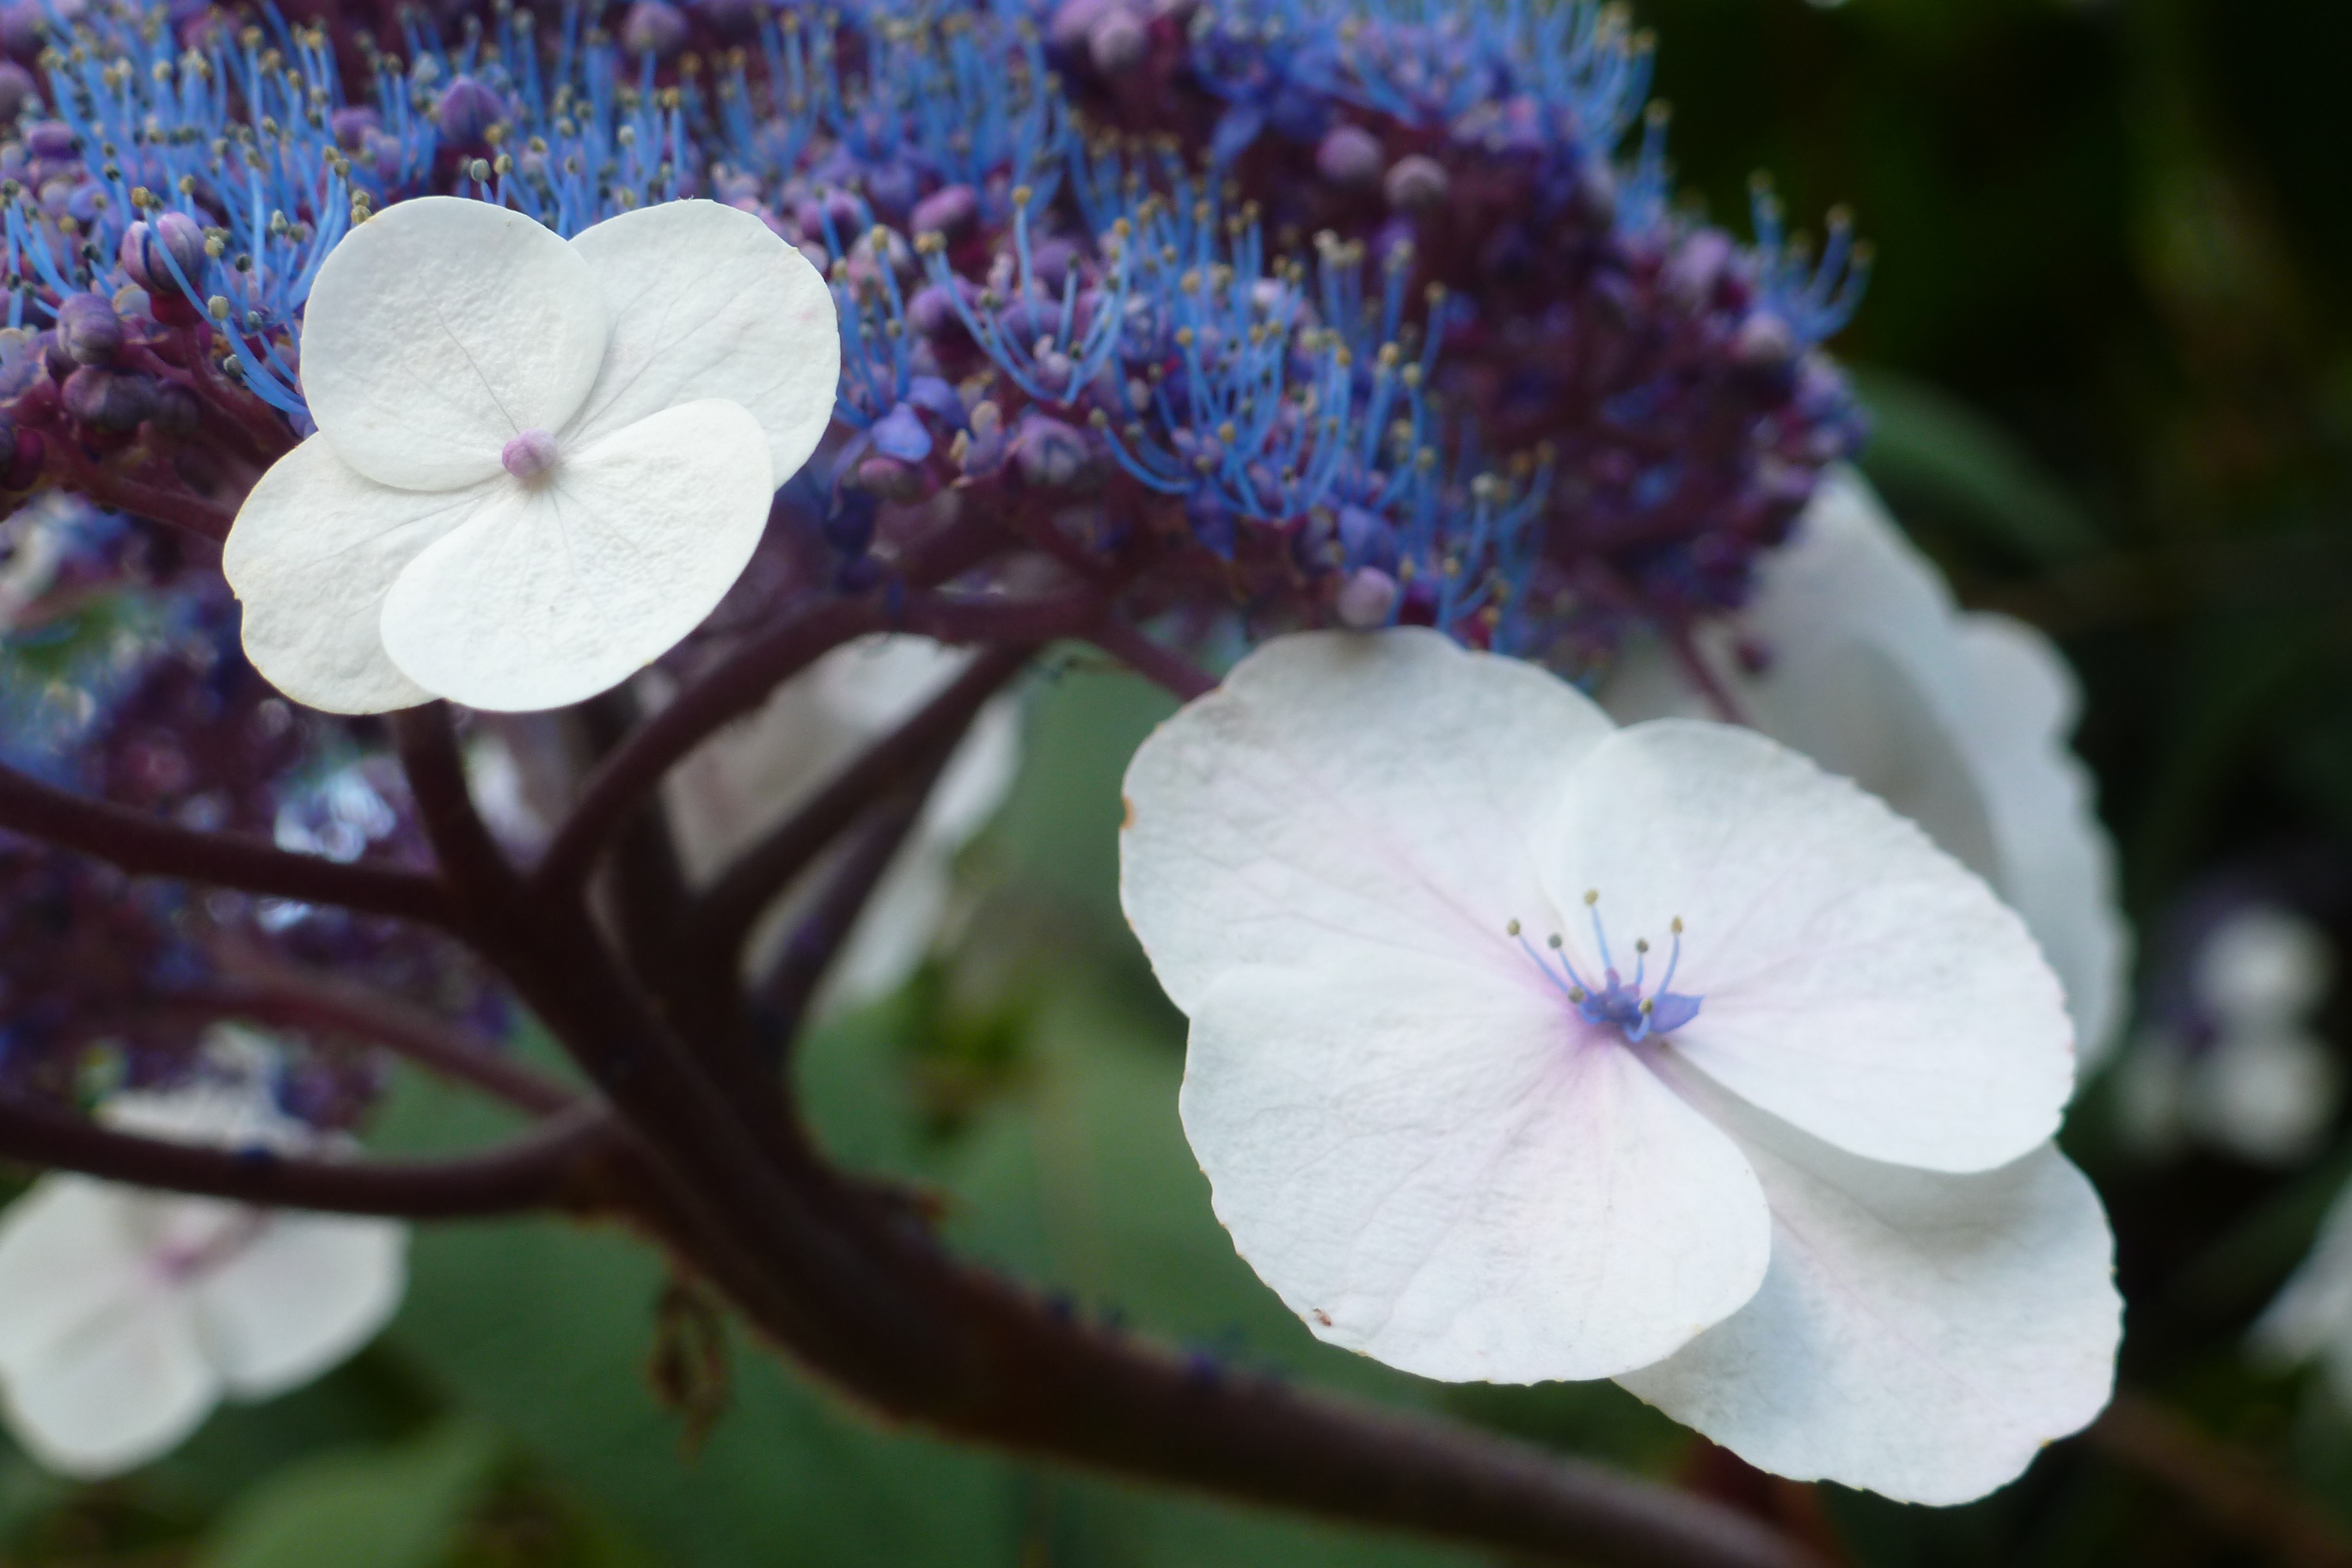
nature, blossom, plant, white, flower, petal, botany, blue, garden, flora, hydrangea, wildflower, shrub, lilac, macro photography, flowering plant, hydrangeaceae, cornales, land plant, hydrangea serrata